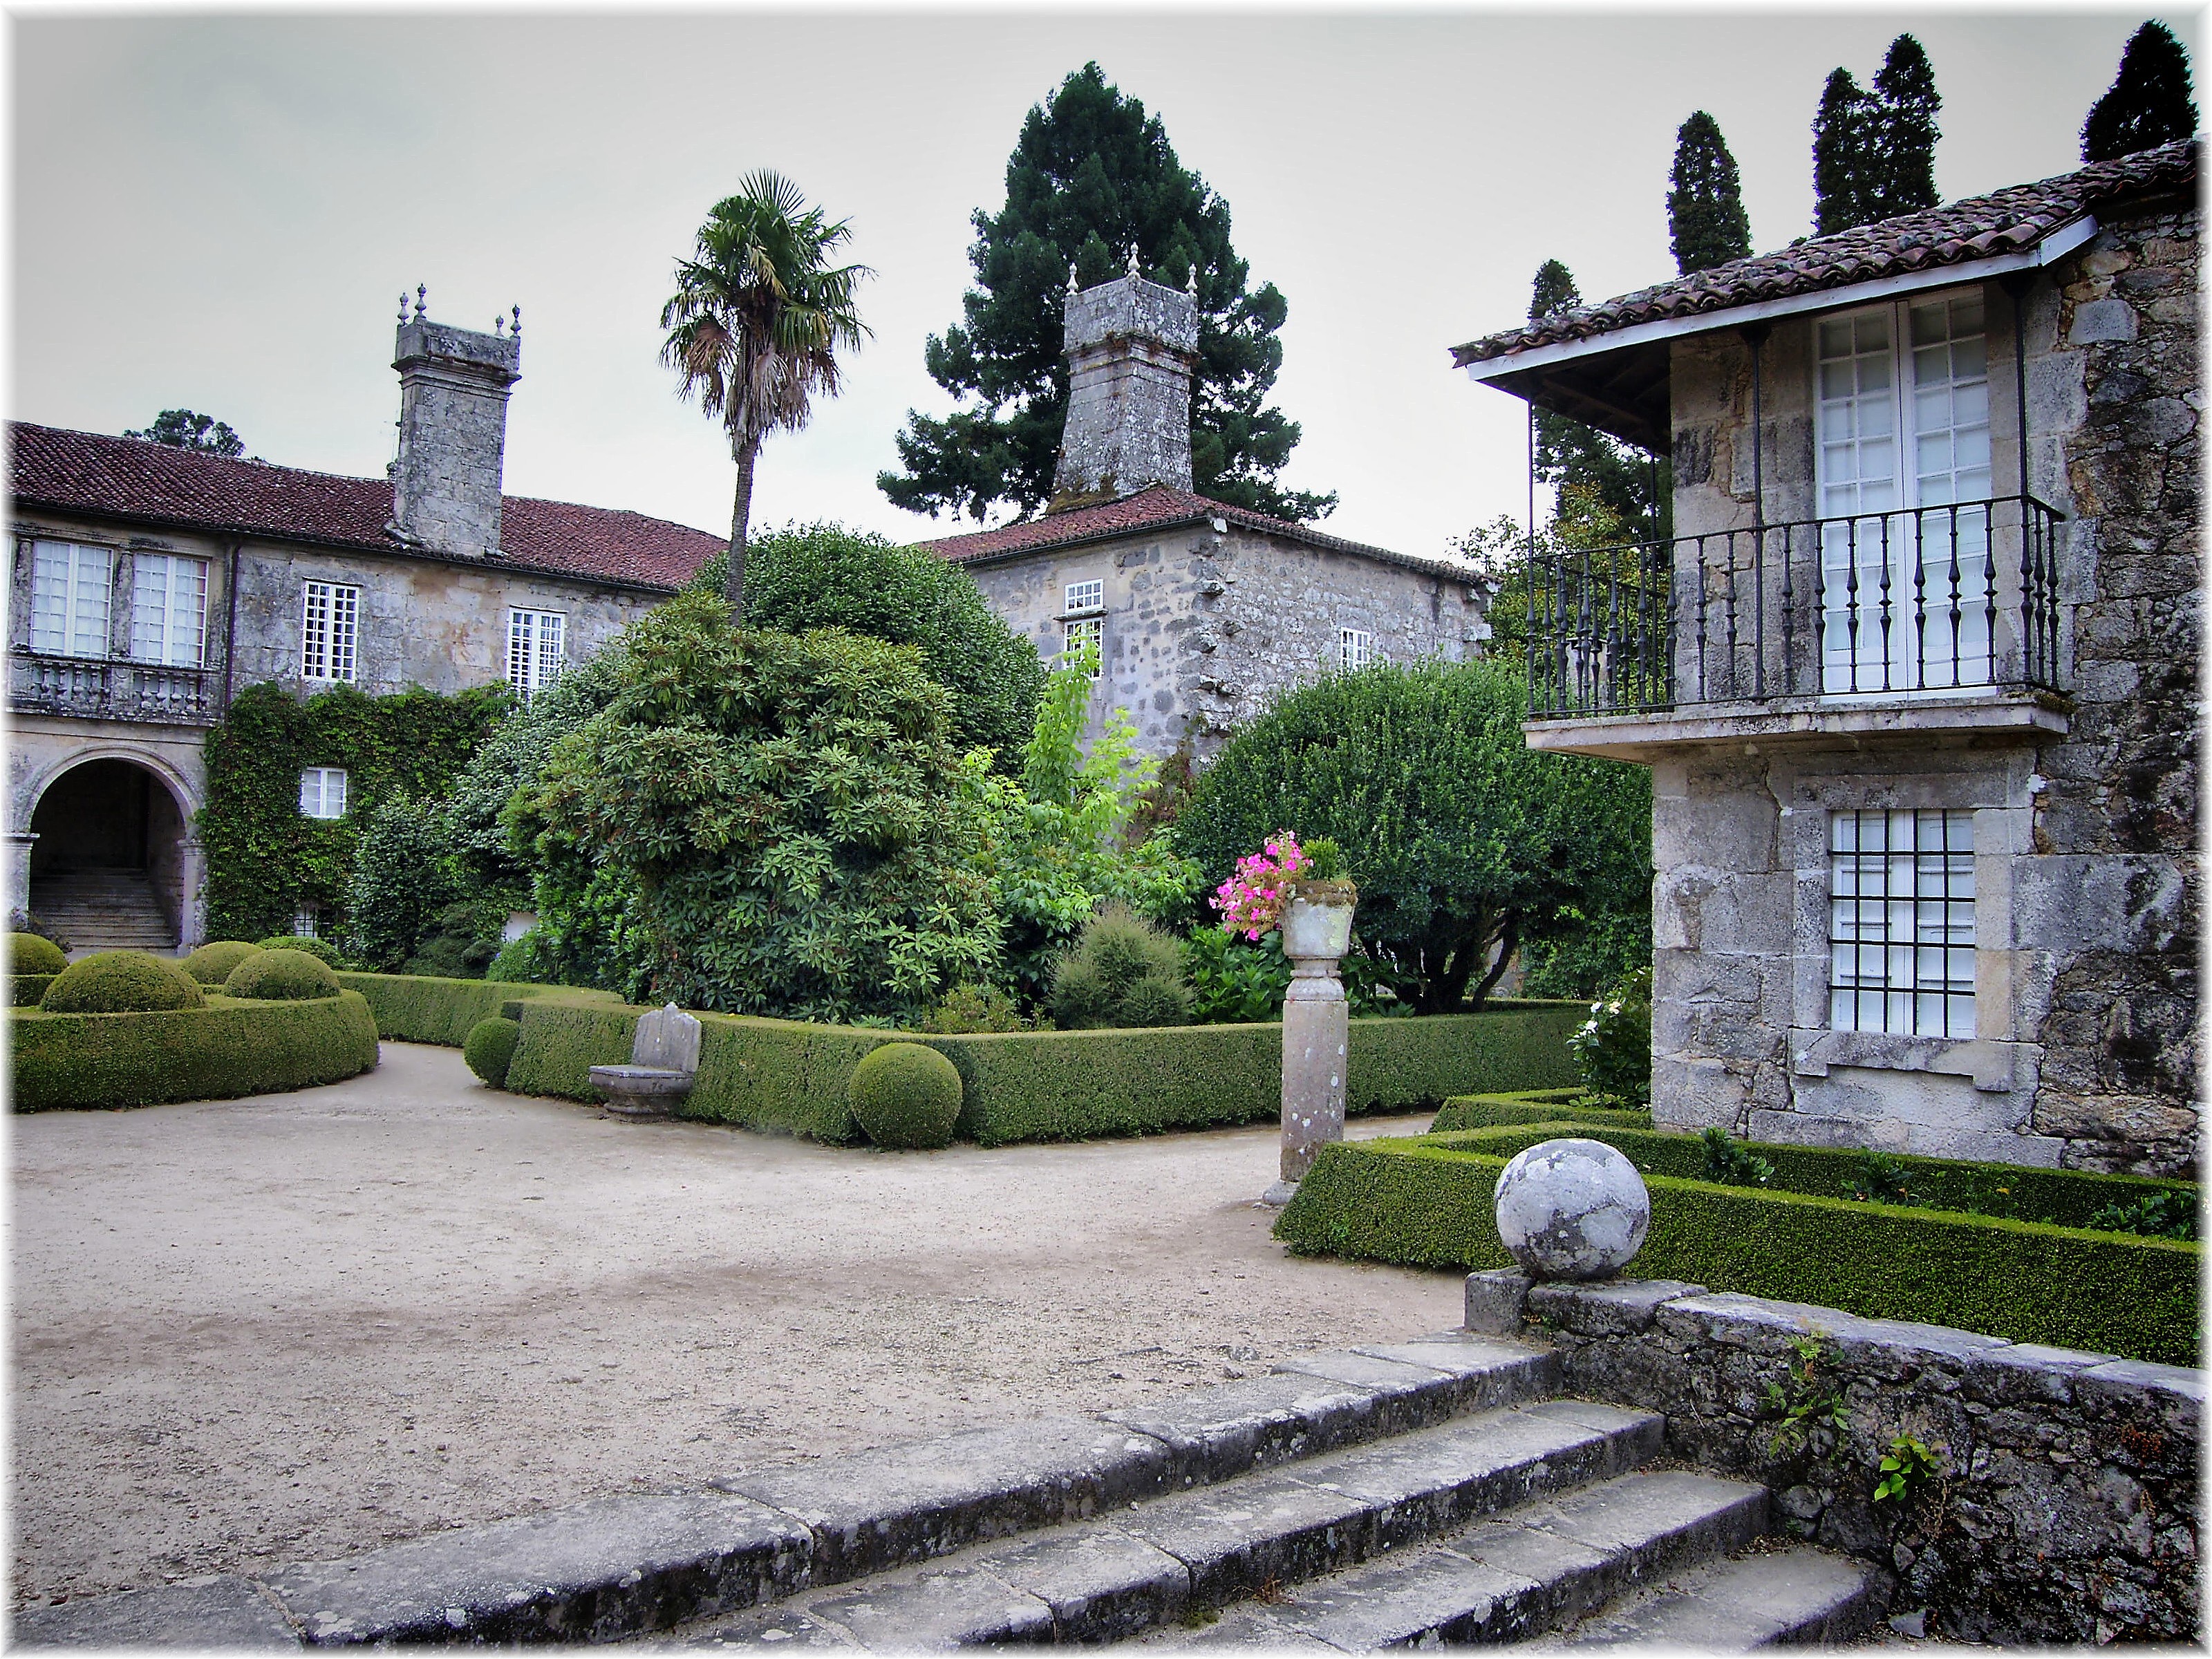
architecture, lawn, mansion, house, chateau, home, wall, walkway, suburb, europe, cottage, backyard, facade, property, garden, spain, courtyard, europa, galicia, piedra, mygearandme, jardines, estate, pedra, yard, espana, galiza, galice, provinciapontevedra, palacios, xardins, pazos, palaces, pazodeoca, residential area